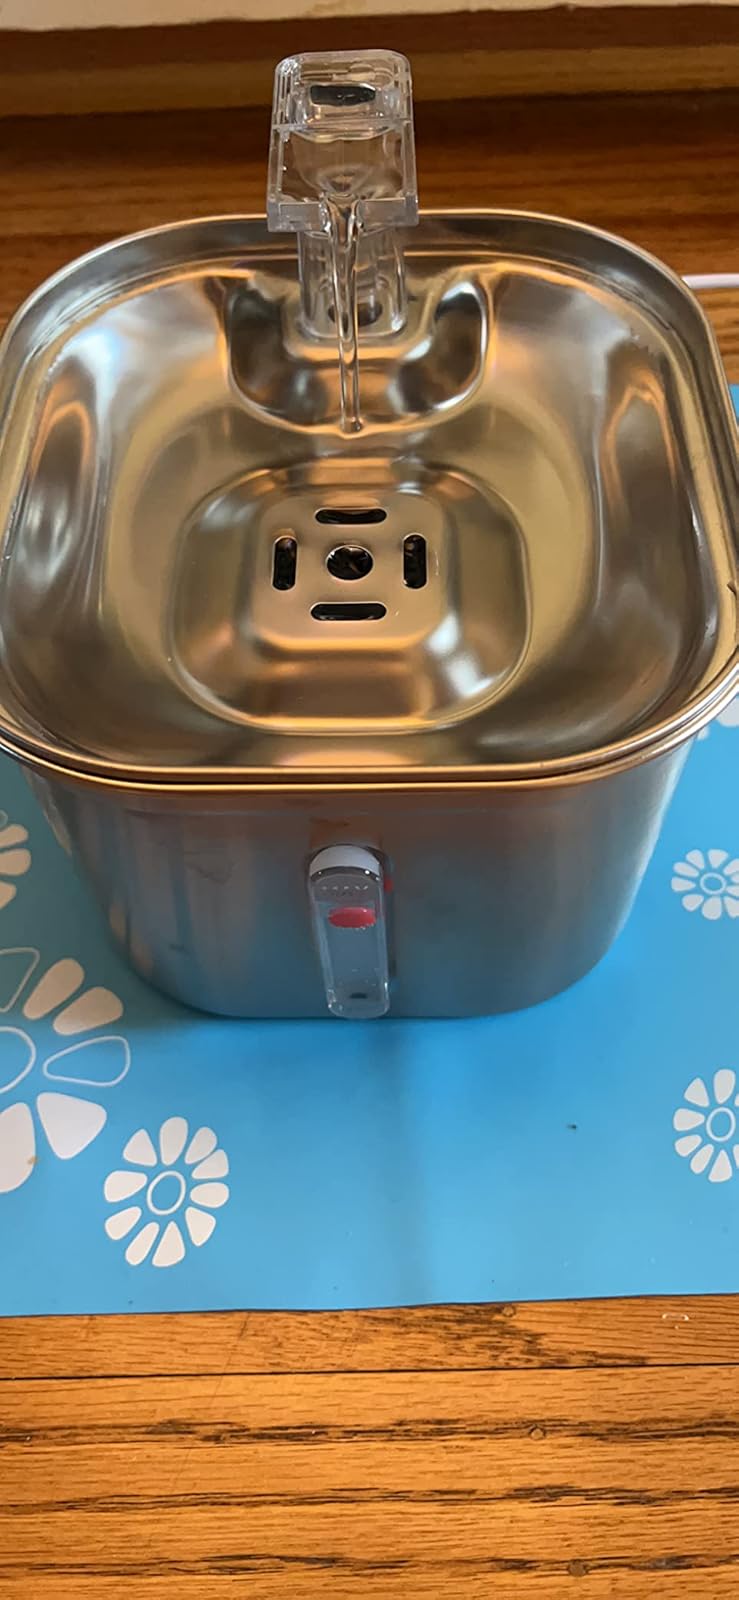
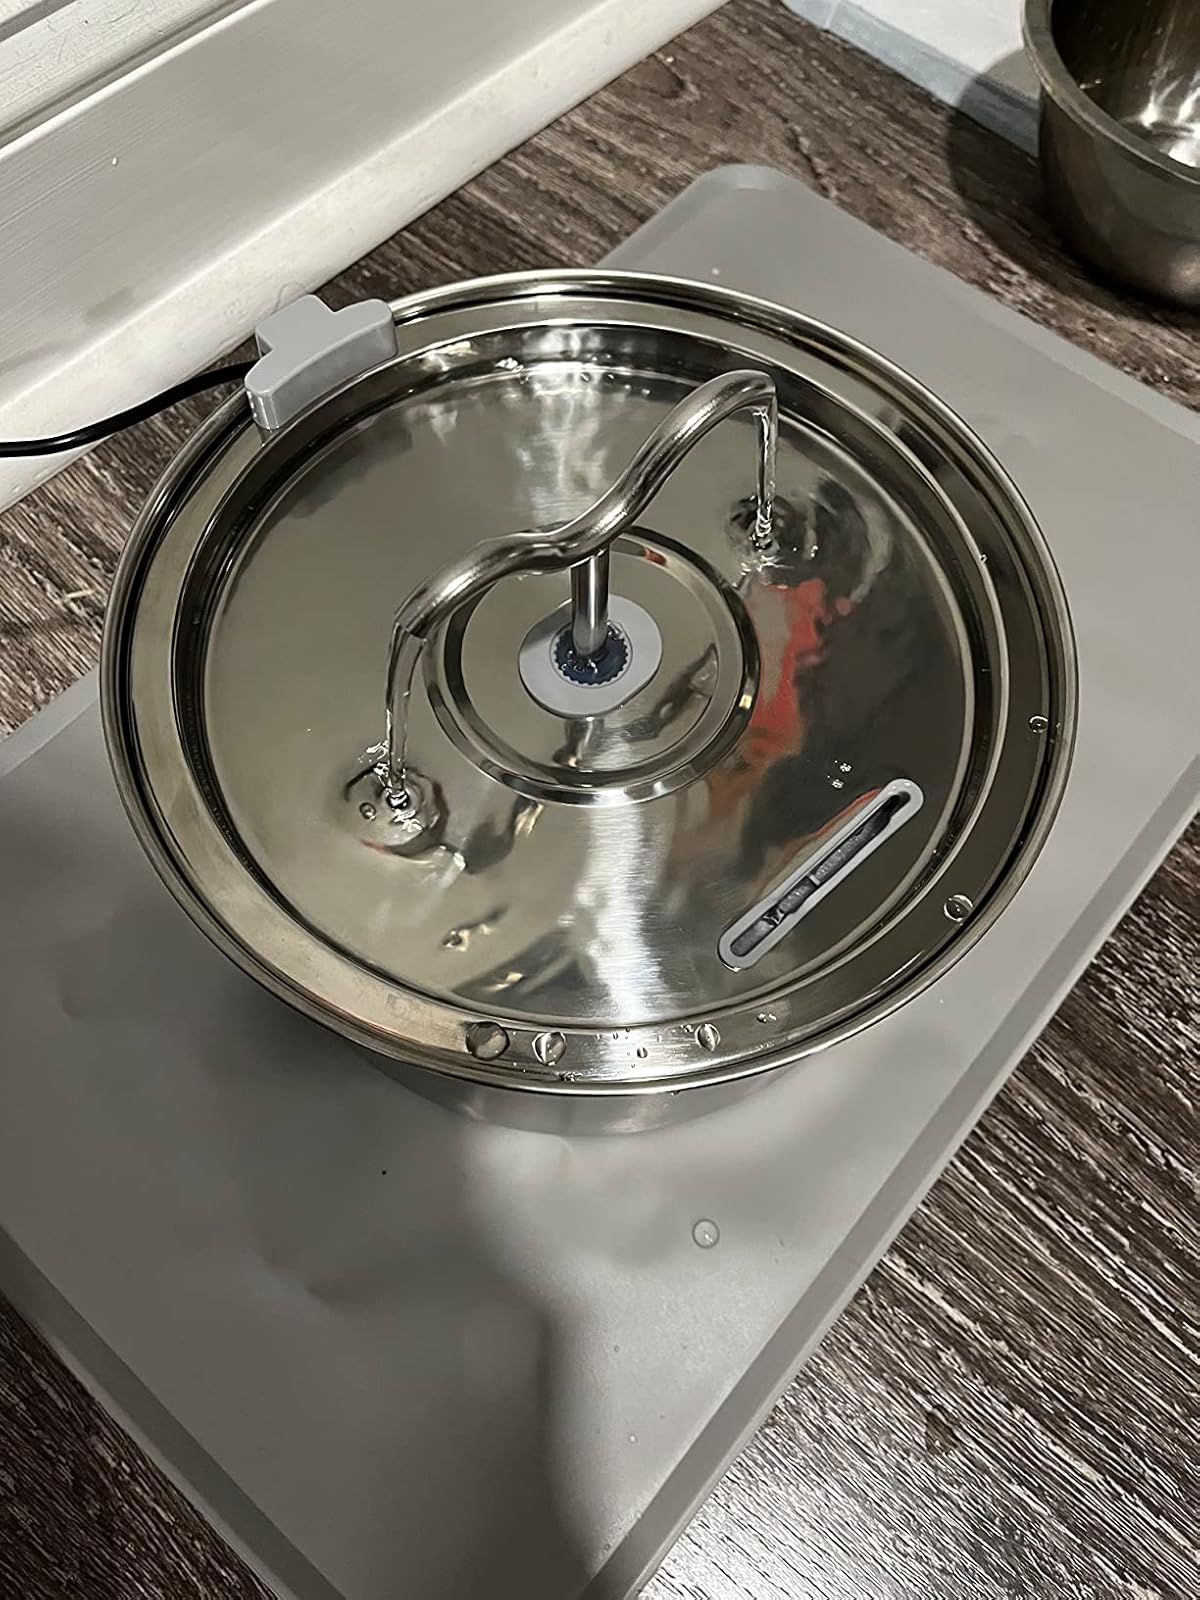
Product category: items_bowl
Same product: no